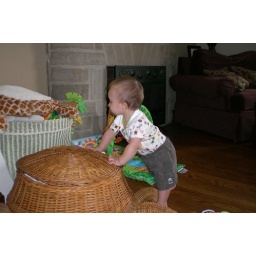
Chase standing against his turtle toy basket on 7/20/09.